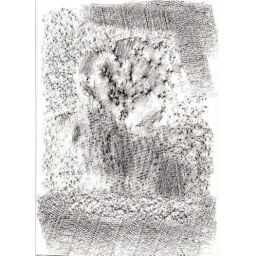
house in black